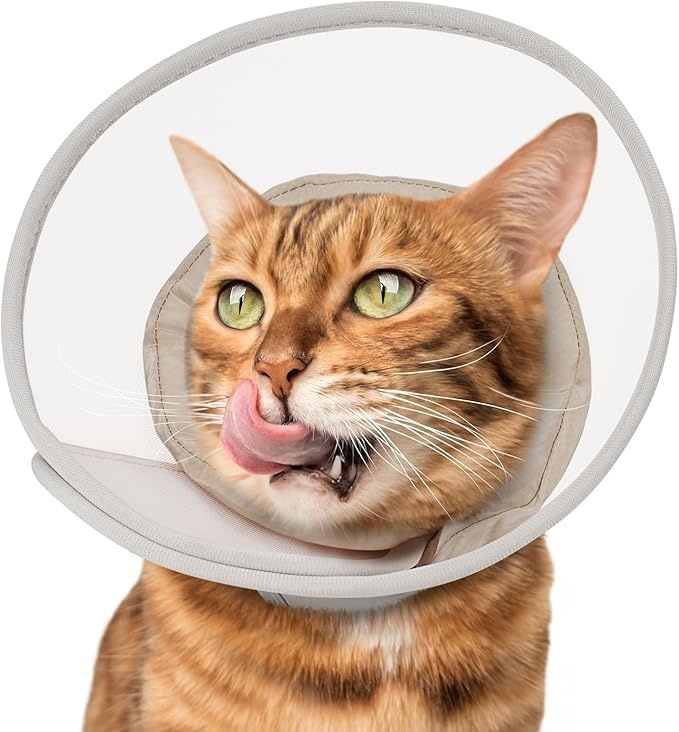
Cat Cone Collar Soft: Comfortable Waterproof Mesh Recovery Cone After Surgery to Stop Licking and Scratch, Alternative to Plastic Elizabeth Head/Neck Cone
About This Effective Anti-Licking: Unlike cat donut cones, the cone-shaped design effectively prevents cats from licking, biting, or scratching wounds. Perfect for post-surgery recovery, injuries, skin conditions, or during grooming and bathing sessions. Normal Eating and Drinking: Made from soft, foldable mesh material, our cat neck cone allows your cat to eat, drink, and play without any discomfort. Upgraded Design: A layer of soft, waterproof fabric is added to the mesh material, preventing water from wetting your cat’s neck while drinking, keeping it clean and comfortable. Lightweight and Comfortable: Unlike plastic Elizabethan collars, this recovery cone is lightweight and features a soft padded layer, ensuring maximum comfort for your cat and reducing anxiety during recovery. Warm Reminder: It’s normal for cats to resist wearing the cone initially, especially if it’s their first time. Please be patient and guide your cat to adapt to the cat cone, supporting them through their recovery period. Overview Brand : Joypig Color : Grey Target Species : Cat Fit Type : adjustable Manufacturer : Joypig
Brand: 펫샵 14
Category: Animals & Pet Supplies > Pet Supplies > Pet Medical Collars